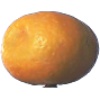
Label: Kumquats 1